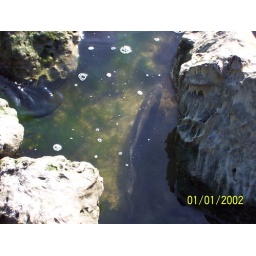
fish in water